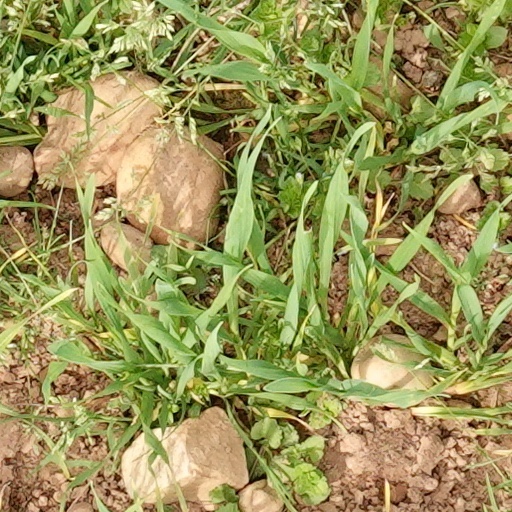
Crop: wheat